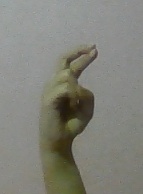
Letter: zay